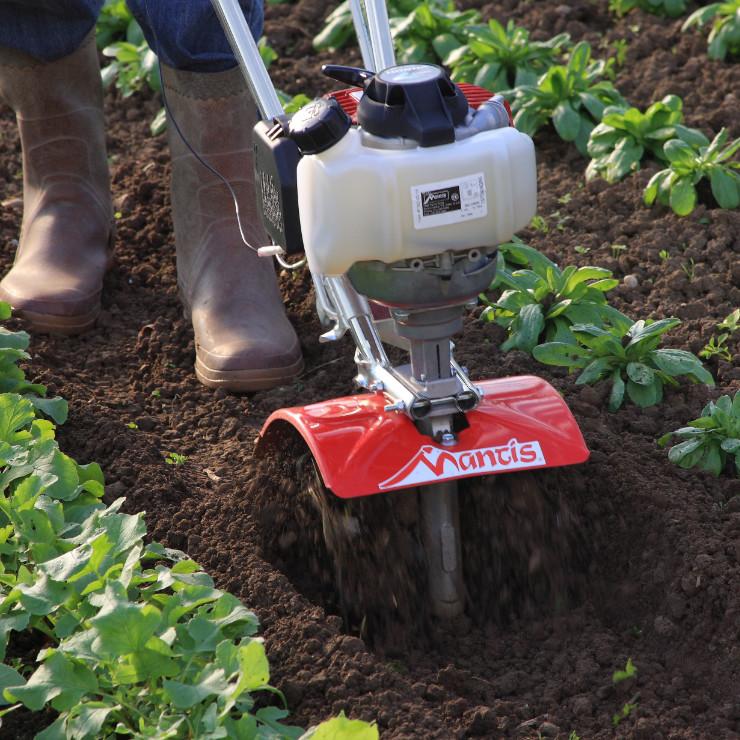
Moja ya mashine zinazotumika kwenye kilimo cha kisasa ikiwa katikati ya matuta ya mboga za majani kuendelea kukata nyasi ili zisisonge na badae kuchanua kwa wingi.